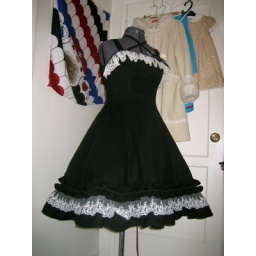
Design taken from MM; dress made with 100% wool, lined in black cotton. Trim is netting lace and gimp.